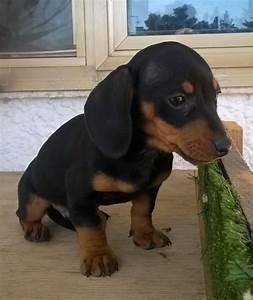
dog